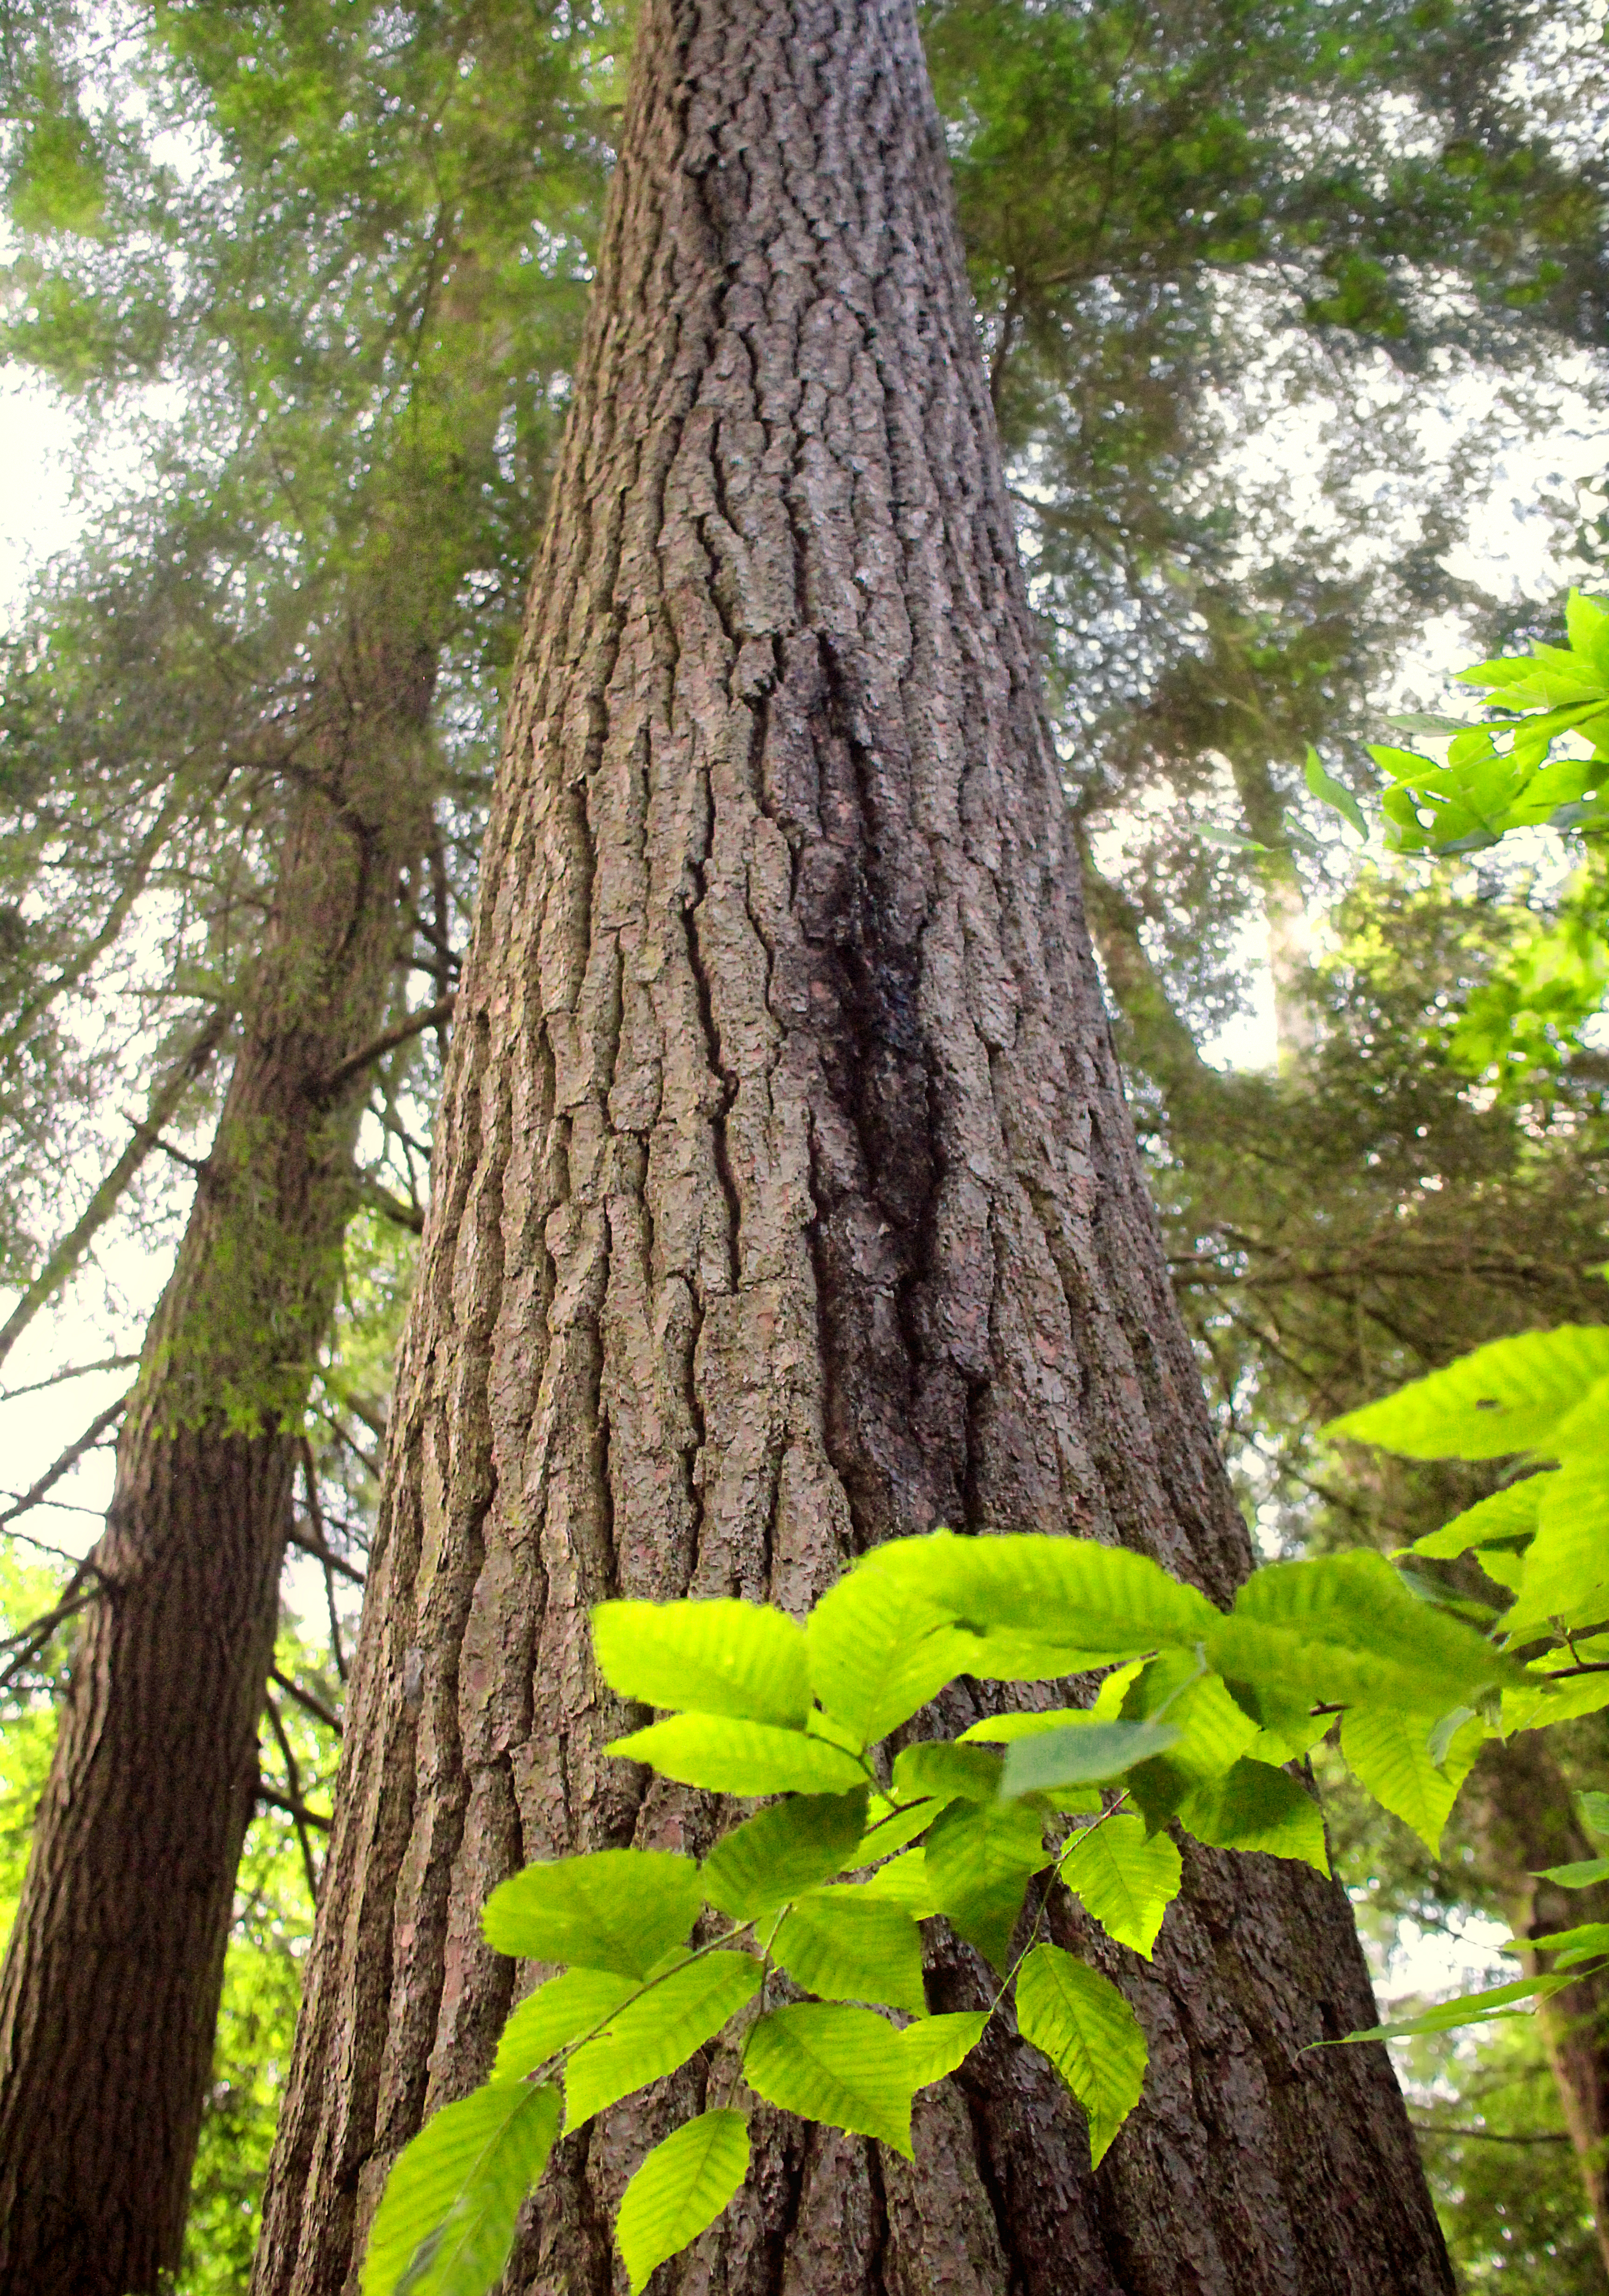
tree, nature, forest, branch, plant, hiking, leaf, flower, trunk, bark, spring, green, canopy, jungle, botany, trees, creativecommons, coniferous, spruce, rainforest, deciduous, pennsylvaniawilds, whitepines, easternwhitepines, pinusstrobus, pennsylvania, oldgrowthforest, warrencounty, relictforest, woodland, habitat, ecosystem, old growth forest, natural environment, woody plant, land plant